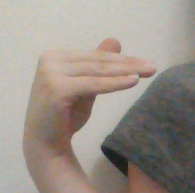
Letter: khaa